Brucella ceti

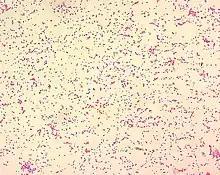
"Brucella" spp. are gram-negative in their staining morphology. Brucella spp. are poorly staining, small gram-negative coccobacilli (0.5-0.7 x 0.6-1.5 μm), and are seen mostly as single cells

"B. ceti" is a gram negative, non motile, aerobic bacteria. The cells are cocci, coccobacilli (short rods) with a diameter of 0.5–0.7 μm and a length of 0.6–1.5 μm. The arrangement of the cells are usually singular with occasional configurations in pairs or short chains. Cell growth occurs between 20 and 40 degrees celsius with the optimum temperature of 37 degrees celsius and is improved by the presence of blood or serum, supplemental CO is not required for cell growth. The ideal pH range is between 6.6 and 6.7.